Indo-Parthian kingdom

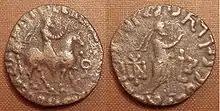
Coins of the Indo-Parthian king Abdagases, in which his clothing is clearly apparent. He wears baggy trousers, rather typical of Parthian clothing.

On their coins and in the art of Gandhara, Indo-Parthians are depicted with short crossover jackets and large baggy trousers, possibly supplemented by chap-like over-trousers. Their jackets are adorned with rows of decorative rings or medals. Their hair is usually bushy and contained with a headband, a practise largely adopted by the Parthians from the 1st century AD.